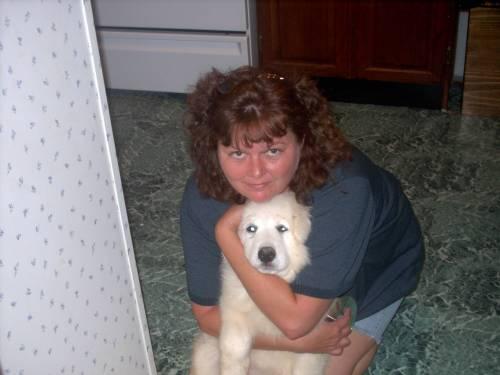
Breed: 223-n000067-kuvasz